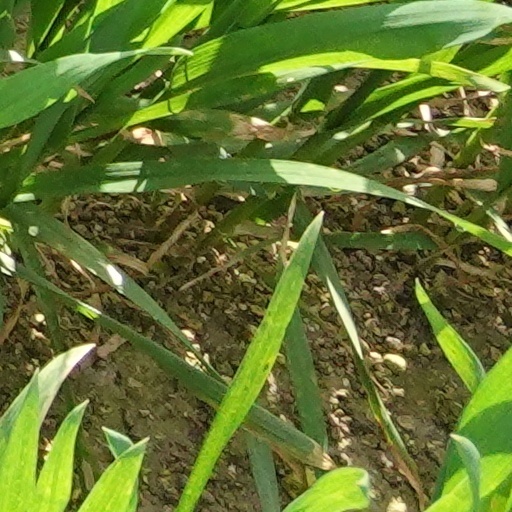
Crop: wheat